Poibrene

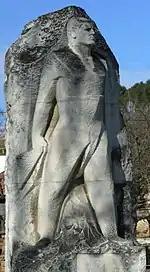
A monument to the fallen in the wars.

Poibrene Heights in Antarctica are named after the village.